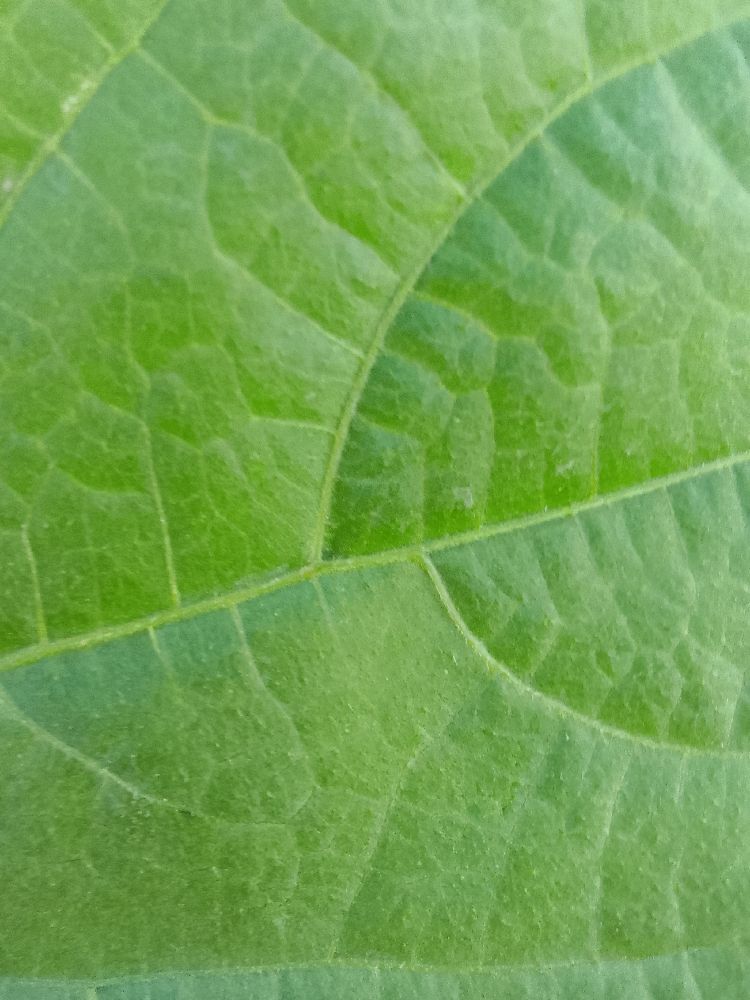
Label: healthy